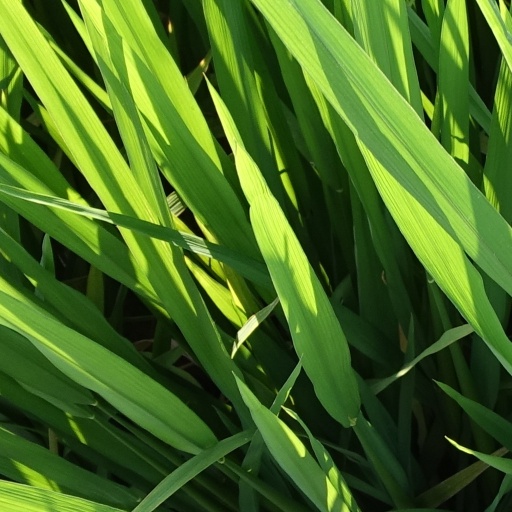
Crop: rice